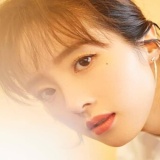
diễn viên Hồ Băng Khanh